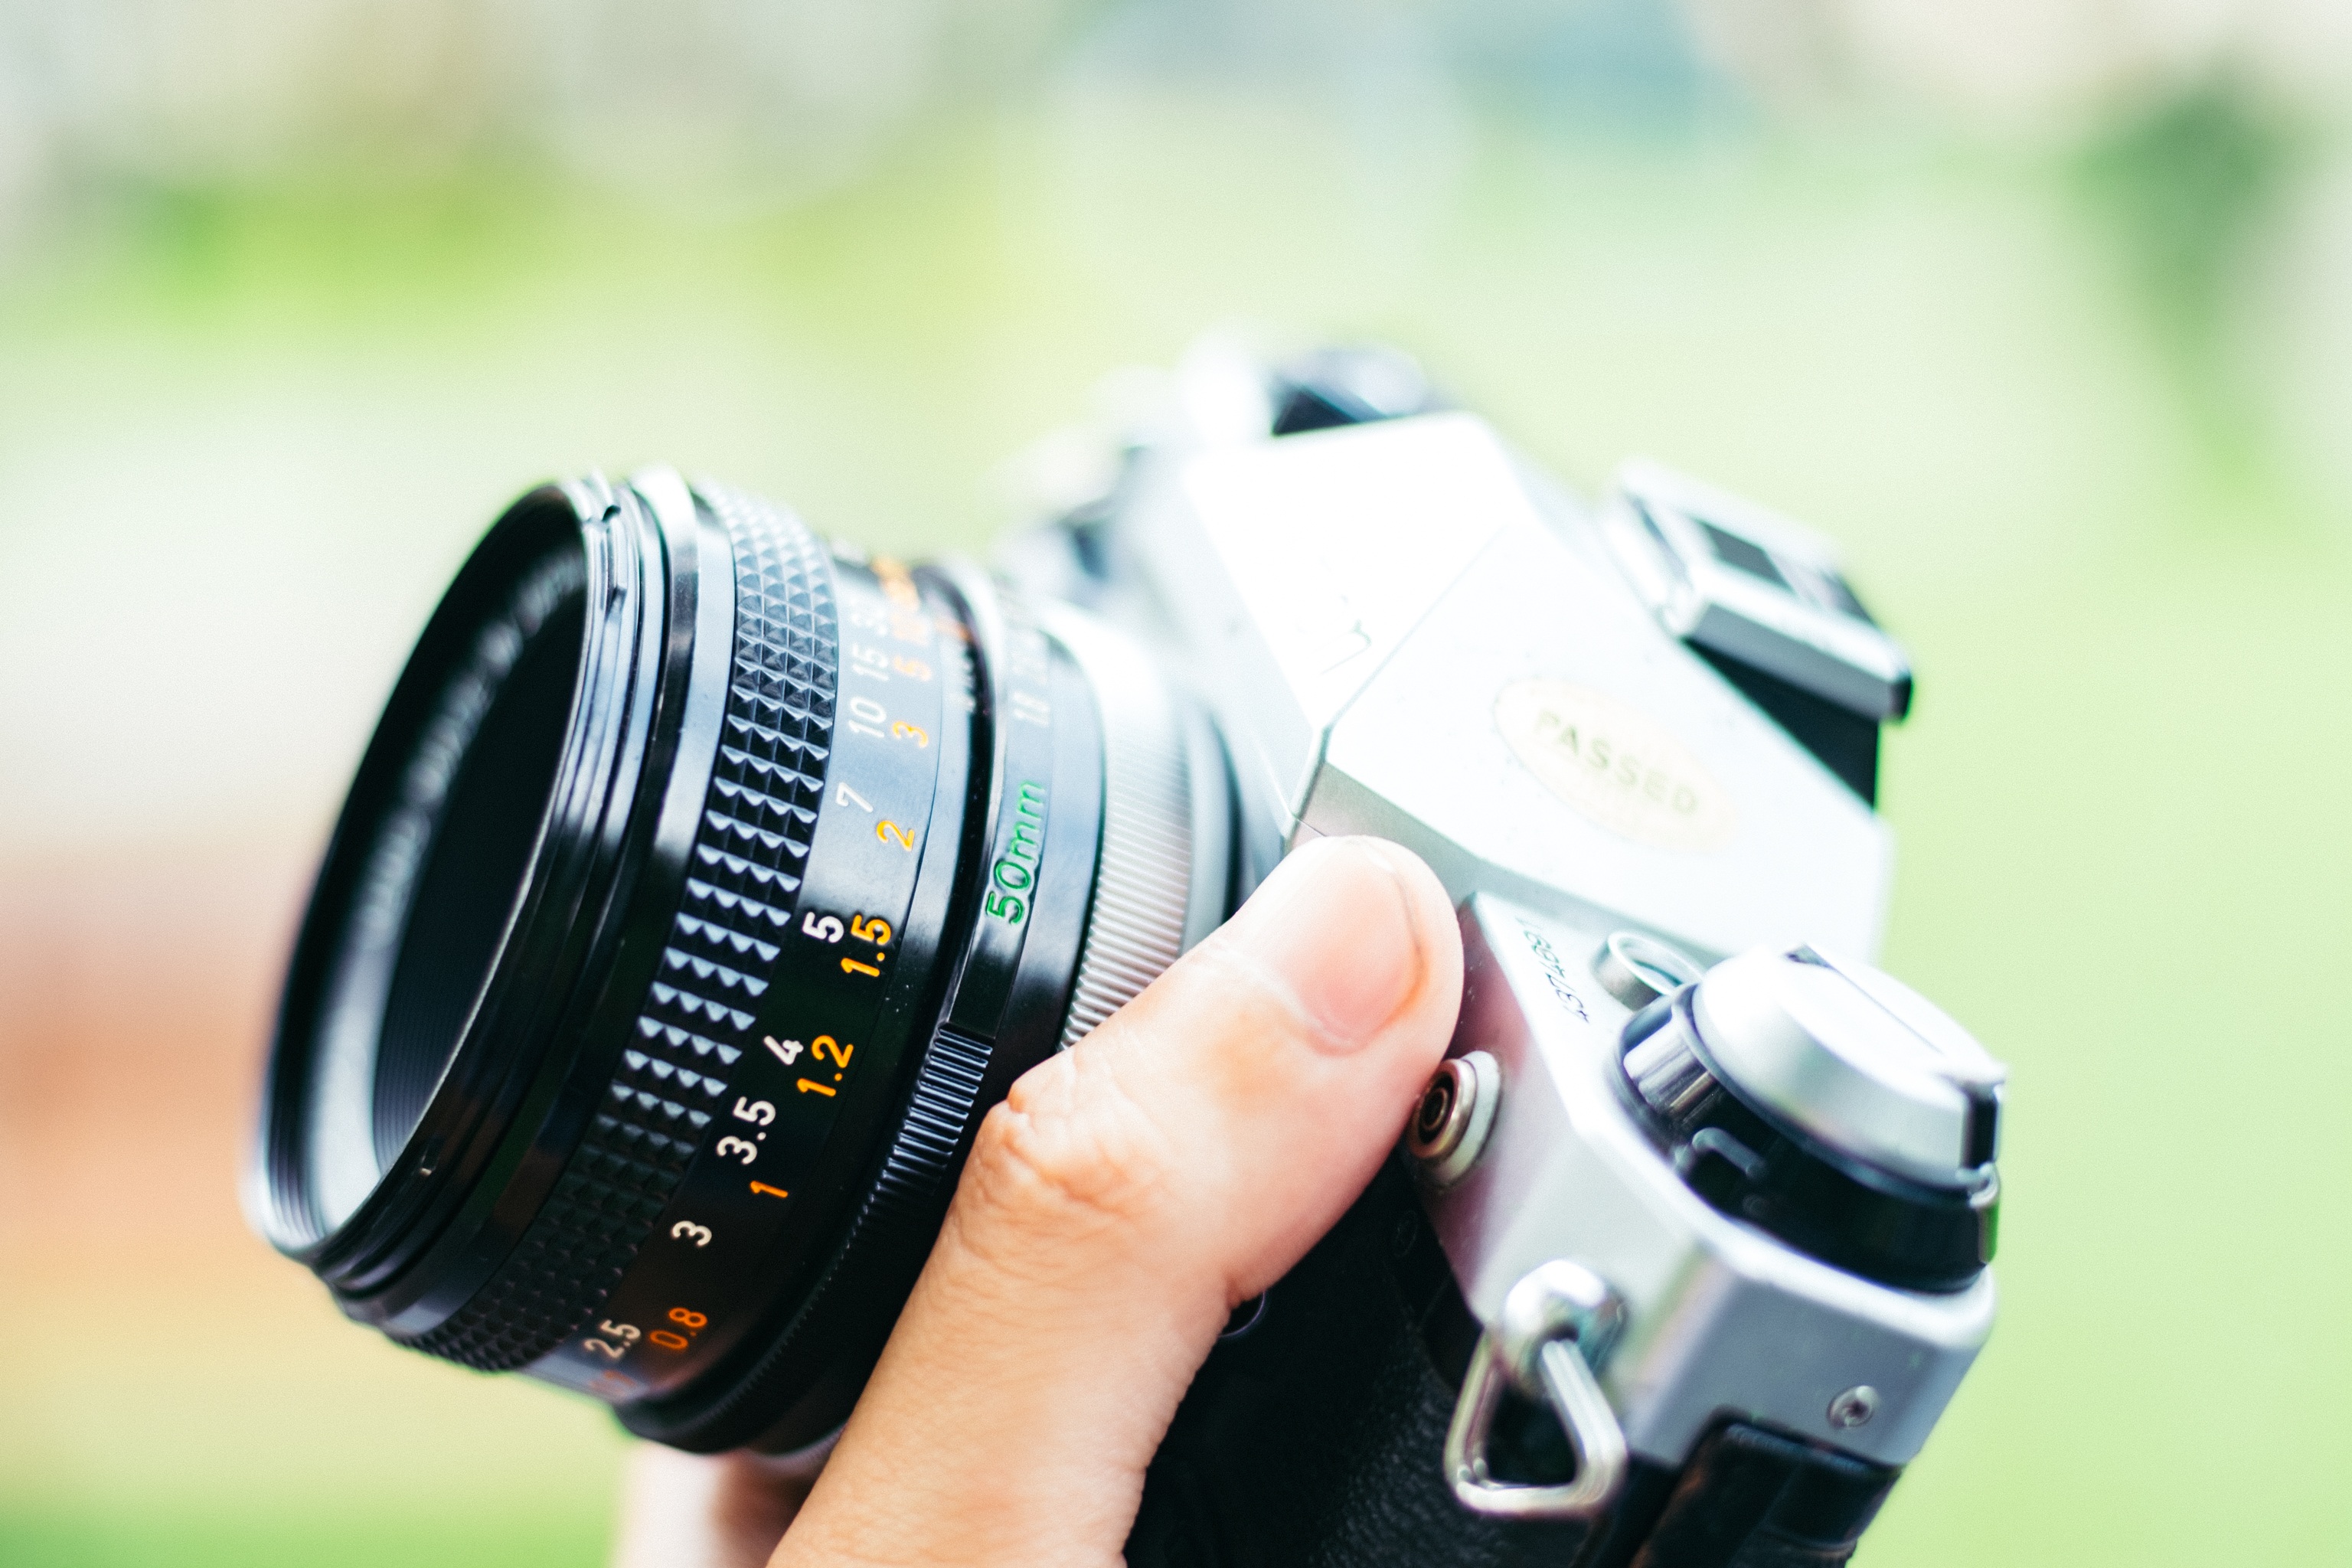
hand, white, camera, photography, lens, macro, close up, product, reflex camera, electronics, photograph, camera lens, digital slr, single lens reflex camera, cameras optics